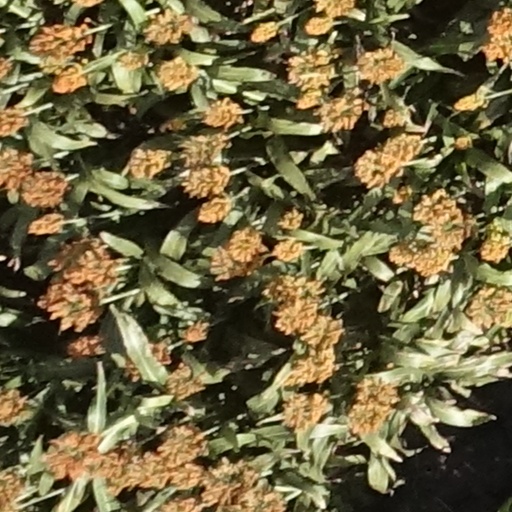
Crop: sorghum